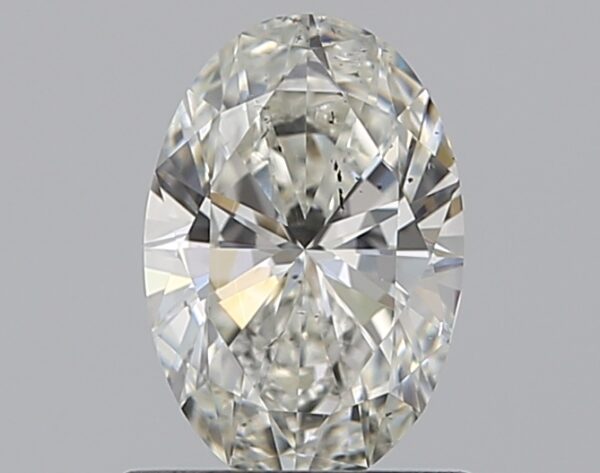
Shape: oval
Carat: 0.8
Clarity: SI1
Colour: I
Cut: EX
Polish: EX
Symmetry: VG
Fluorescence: F
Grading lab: GIA
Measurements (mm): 7.64 x 5.1 x 3.21